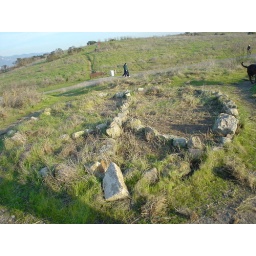
31 December 2006A stone peace sign in the Caesar Chavez dog park in Berkeley, CA